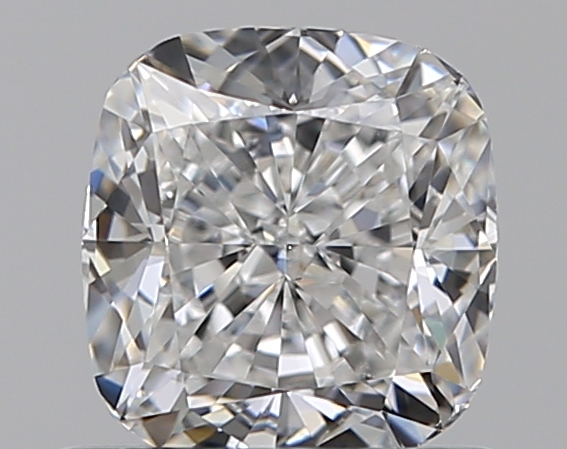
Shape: cushion
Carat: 0.8
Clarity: VS2
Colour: D
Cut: EX
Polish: EX
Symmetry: VG
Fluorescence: M
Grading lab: GIA
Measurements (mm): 5.39 x 5.08 x 3.44